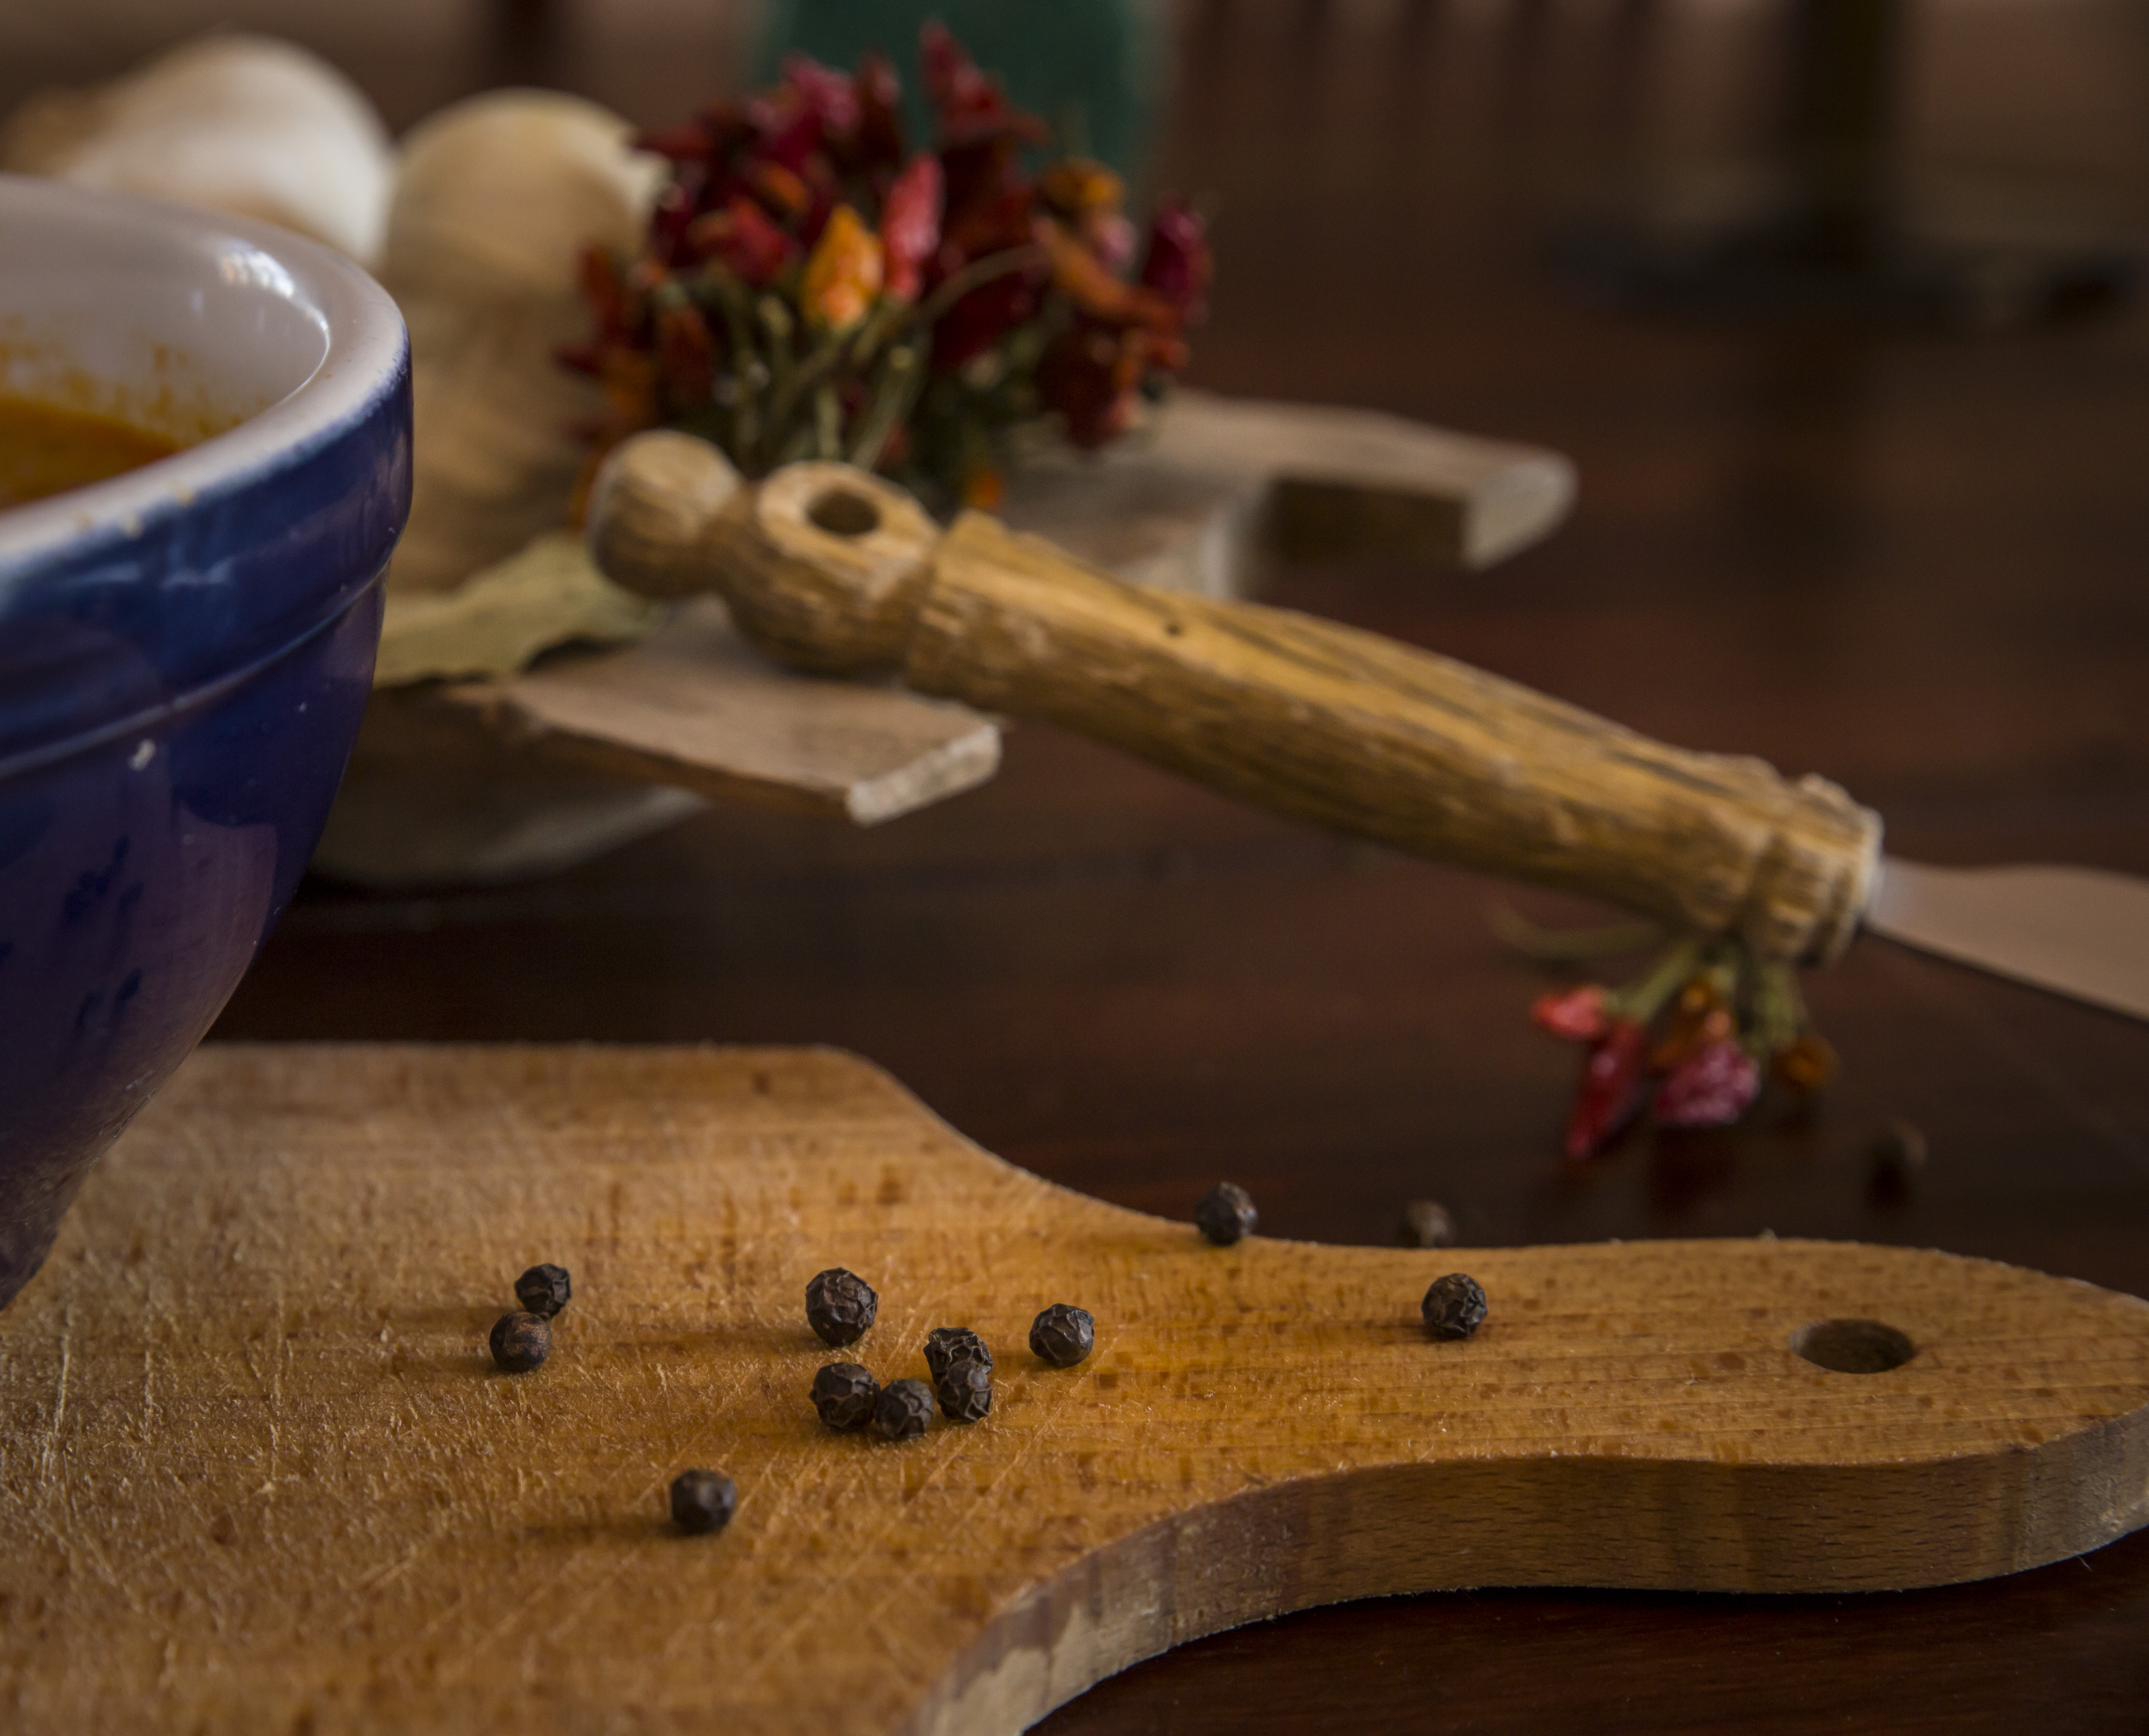
spicy, food, sup, knife, pepper, strong, wood, dishware, tableware, serveware, mixing bowl, flower, hardwood, twig, wood stain, art, ingredient, pottery, funeral, porcelain, lumber, earthenware, plywood, table, string instrument, still life photography, kitchen utensil, ceramic, plant, varnish, rose, platter, flower arranging